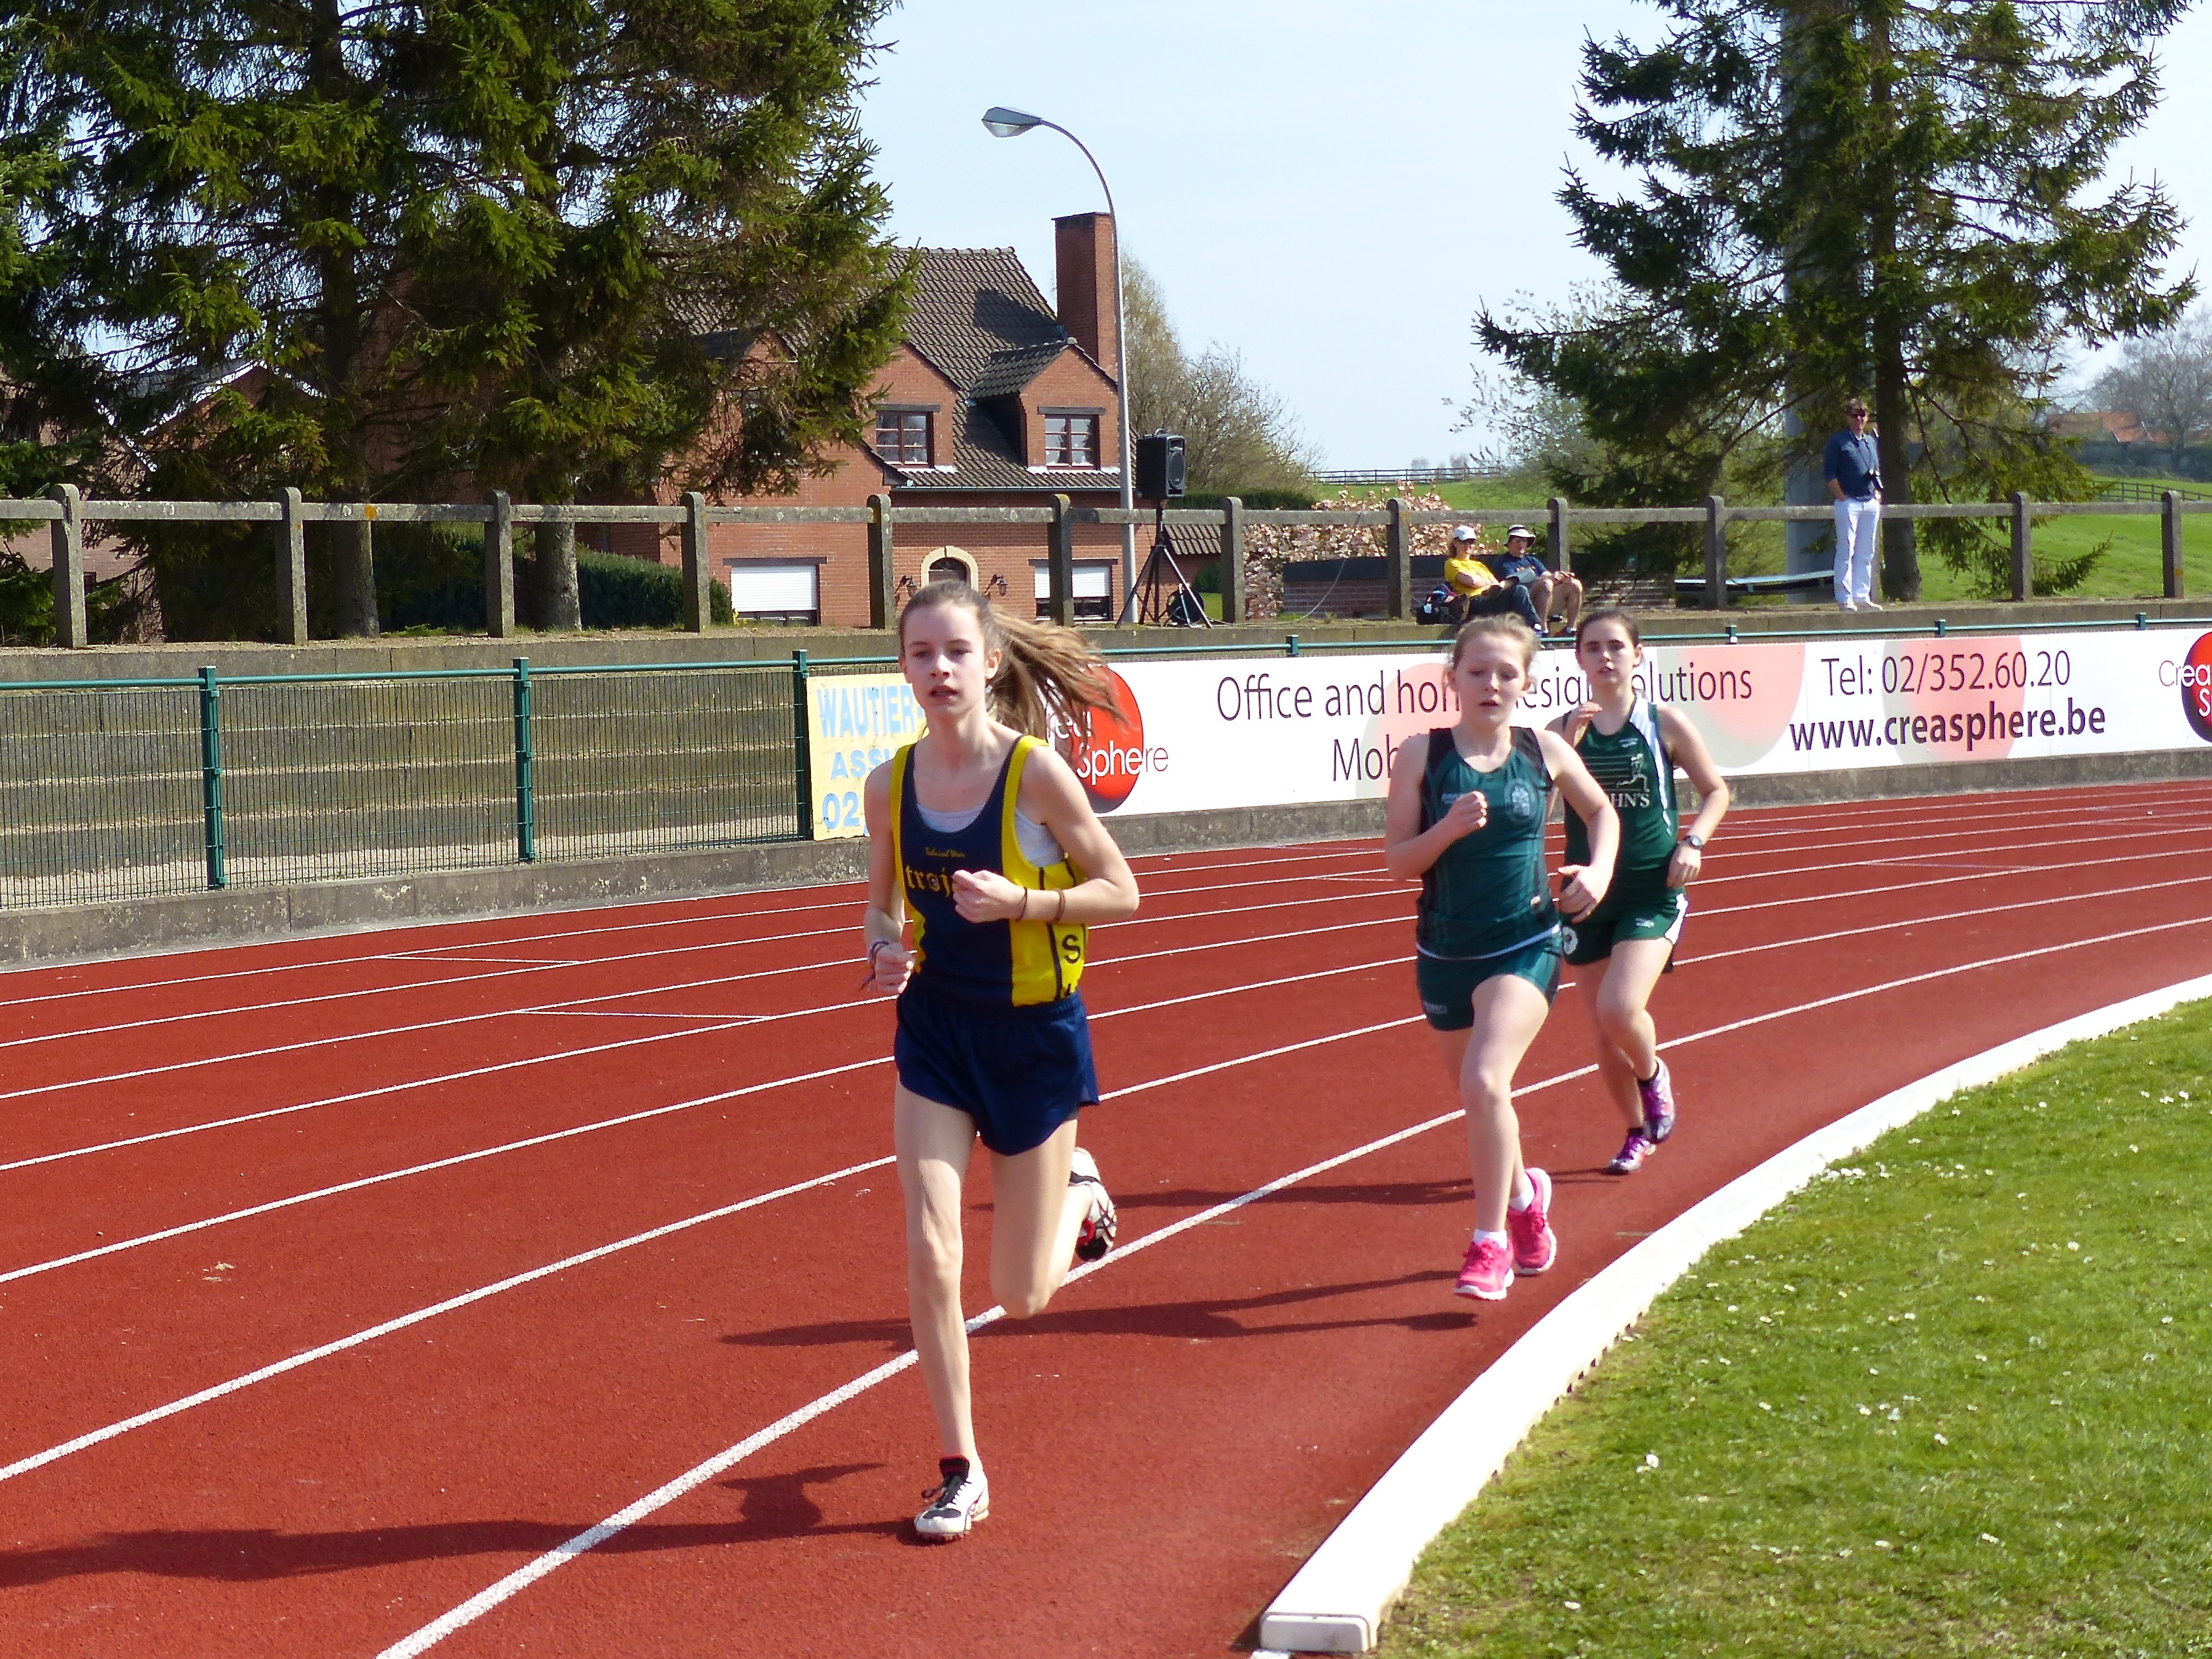
structure, girl, track, sport, boy, running, run, recreation, runner, stadium, belgium, race, competition, team, sports, race track, championship, highschool, athlete, athletics, meet, waterloo, sprint, trackfield, trackandfield, sport venue, endurance sports, competition event, duathlon, track and field athletics, long distance running, heptathlon, middle distance running, 800 metres, multi sport event, track spikes, decathlon